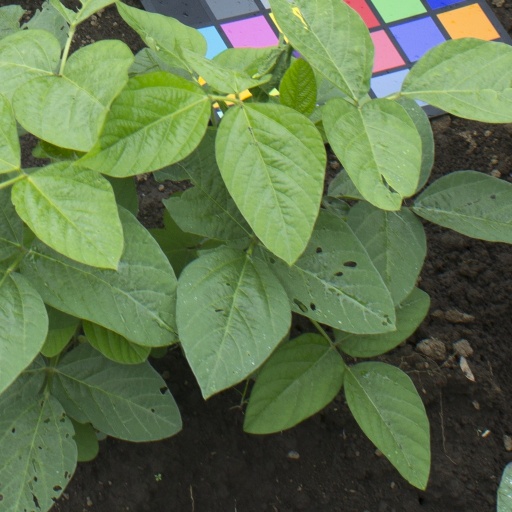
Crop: soybean